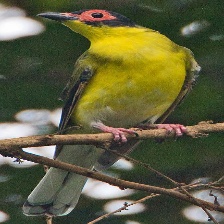
Species: AUSTRALASIAN FIGBIRD
Scientific name: SPHECOTHERES VIEILLOTI